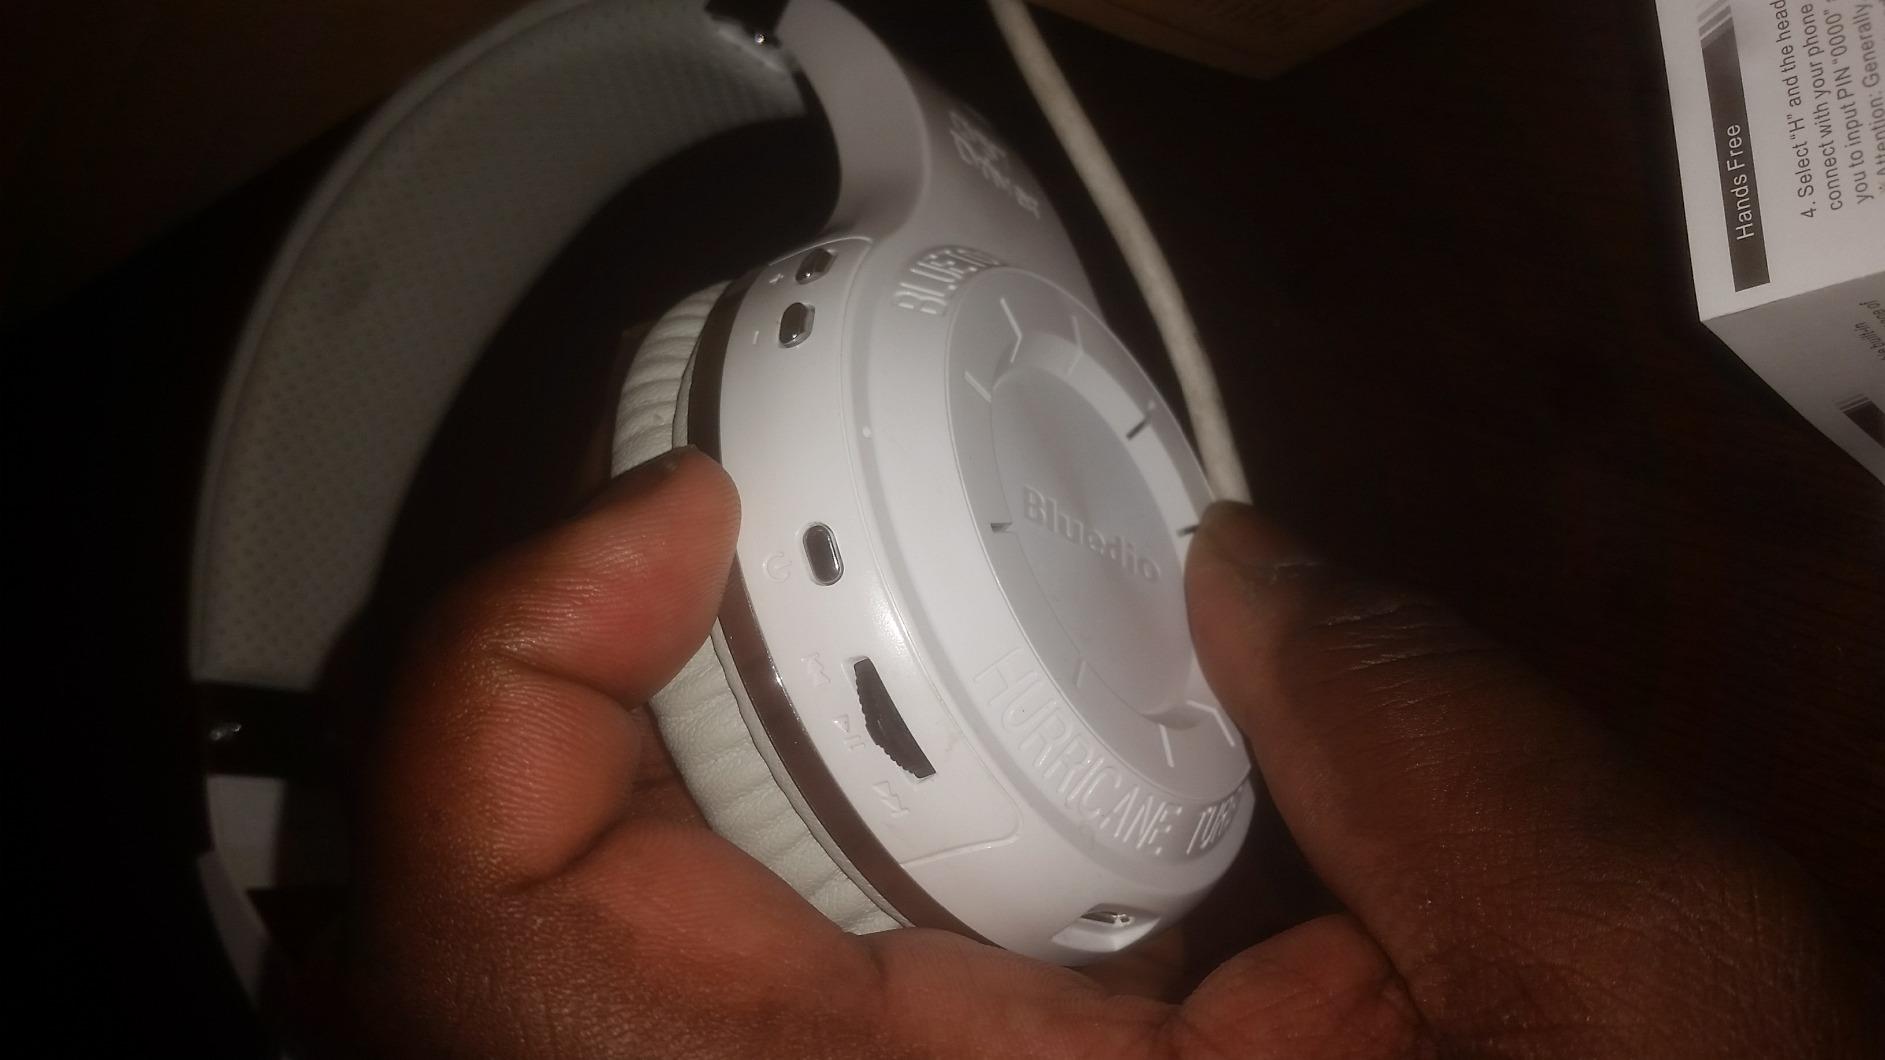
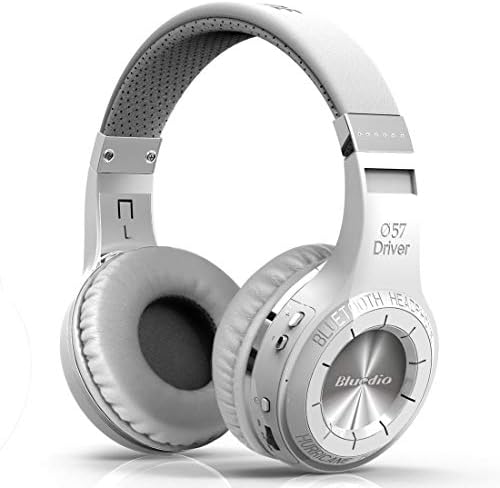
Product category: headphones
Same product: yes